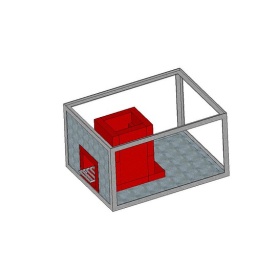
Cutaway of rocket box stove in Solidworks. Not shown: pumice fill for insulation or plancha cooking surface